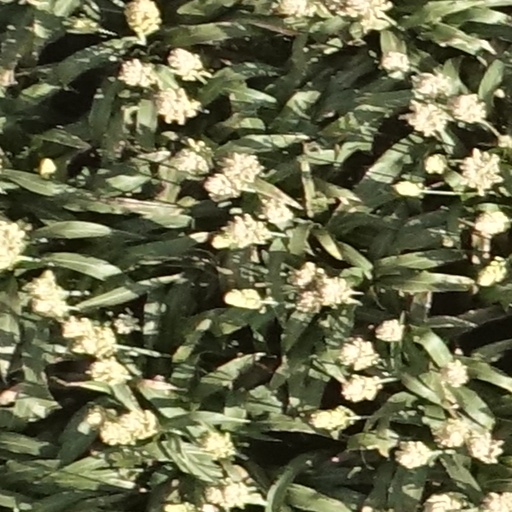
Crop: sorghum